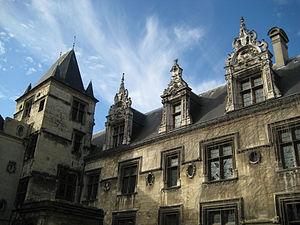
Caen est une commune française du Nord-Ouest de la France en Normandie. Préfecture du département du Calvados, elle était jusqu'au 1ᵉʳ janvier 2016 le chef-lieu de l'ancienne région Basse-Normandie. Depuis 2016, elle est le siège du conseil régional de Normandie et donc la capitale politique de la région tandis que Rouen avec le siège de la préfecture est la capitale administrative. La Normandie présente donc, à l'instar de la Bourgogne - Franche-Comté, la particularité de posséder une gouvernance « bicéphale ».
L'hôtel de Than est un hôtel particulier construit à Caen dans la première partie du XVIᵉ siècle.
Saint-Jean est un quartier du centre-ville de Caen.